Anna Sofaer

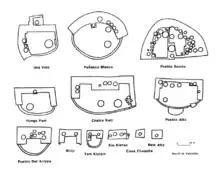
Major Ruins of Chaco Canyon

In 1978, Sofaer founded the 501(c) organization Solstice Project. The purposes of the organization are research, preservation, and education regarding the ancient Chaco culture of the Four Corners region. The Solstice Project's research initially focused on the Sun Dagger site, with research collaborators including physicist Rolf Sinclair (NSF), astronomer LeRoy Doggett (USNO), architect Volker Zinser, archaeologist R. Gwinn Vivian, and anthropologist and MacArthur Fellow, Alfonso Ortiz of the Tewa Ohkay Owingeh, New Mexico Pueblo. The Solstice Project expanded its studies to include surveys, in collaboration with Phillip Tuwaletstiwa and other geodesists of the National Geodetic Survey of the National Oceanic and Atmospheric Administration, of the orientations of the Chacoan Great Houses and the Great North Road. In 2008, Sofaer's peer-reviewed research papers to date were compiled and published as "Chaco Astronomy: An Ancient American Cosmology", by Ocean Tree Books.